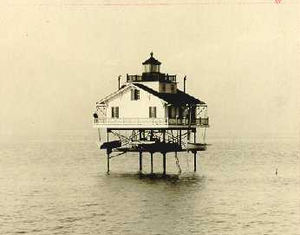
Le phare de Cobb Point Bar, était un phare offshore de type screw-pile lighthouse situé sur la rivière Potomac dans le Comté de Saint Mary, dans le Maryland. Il a été remplacé par une balise automatique en 1940.